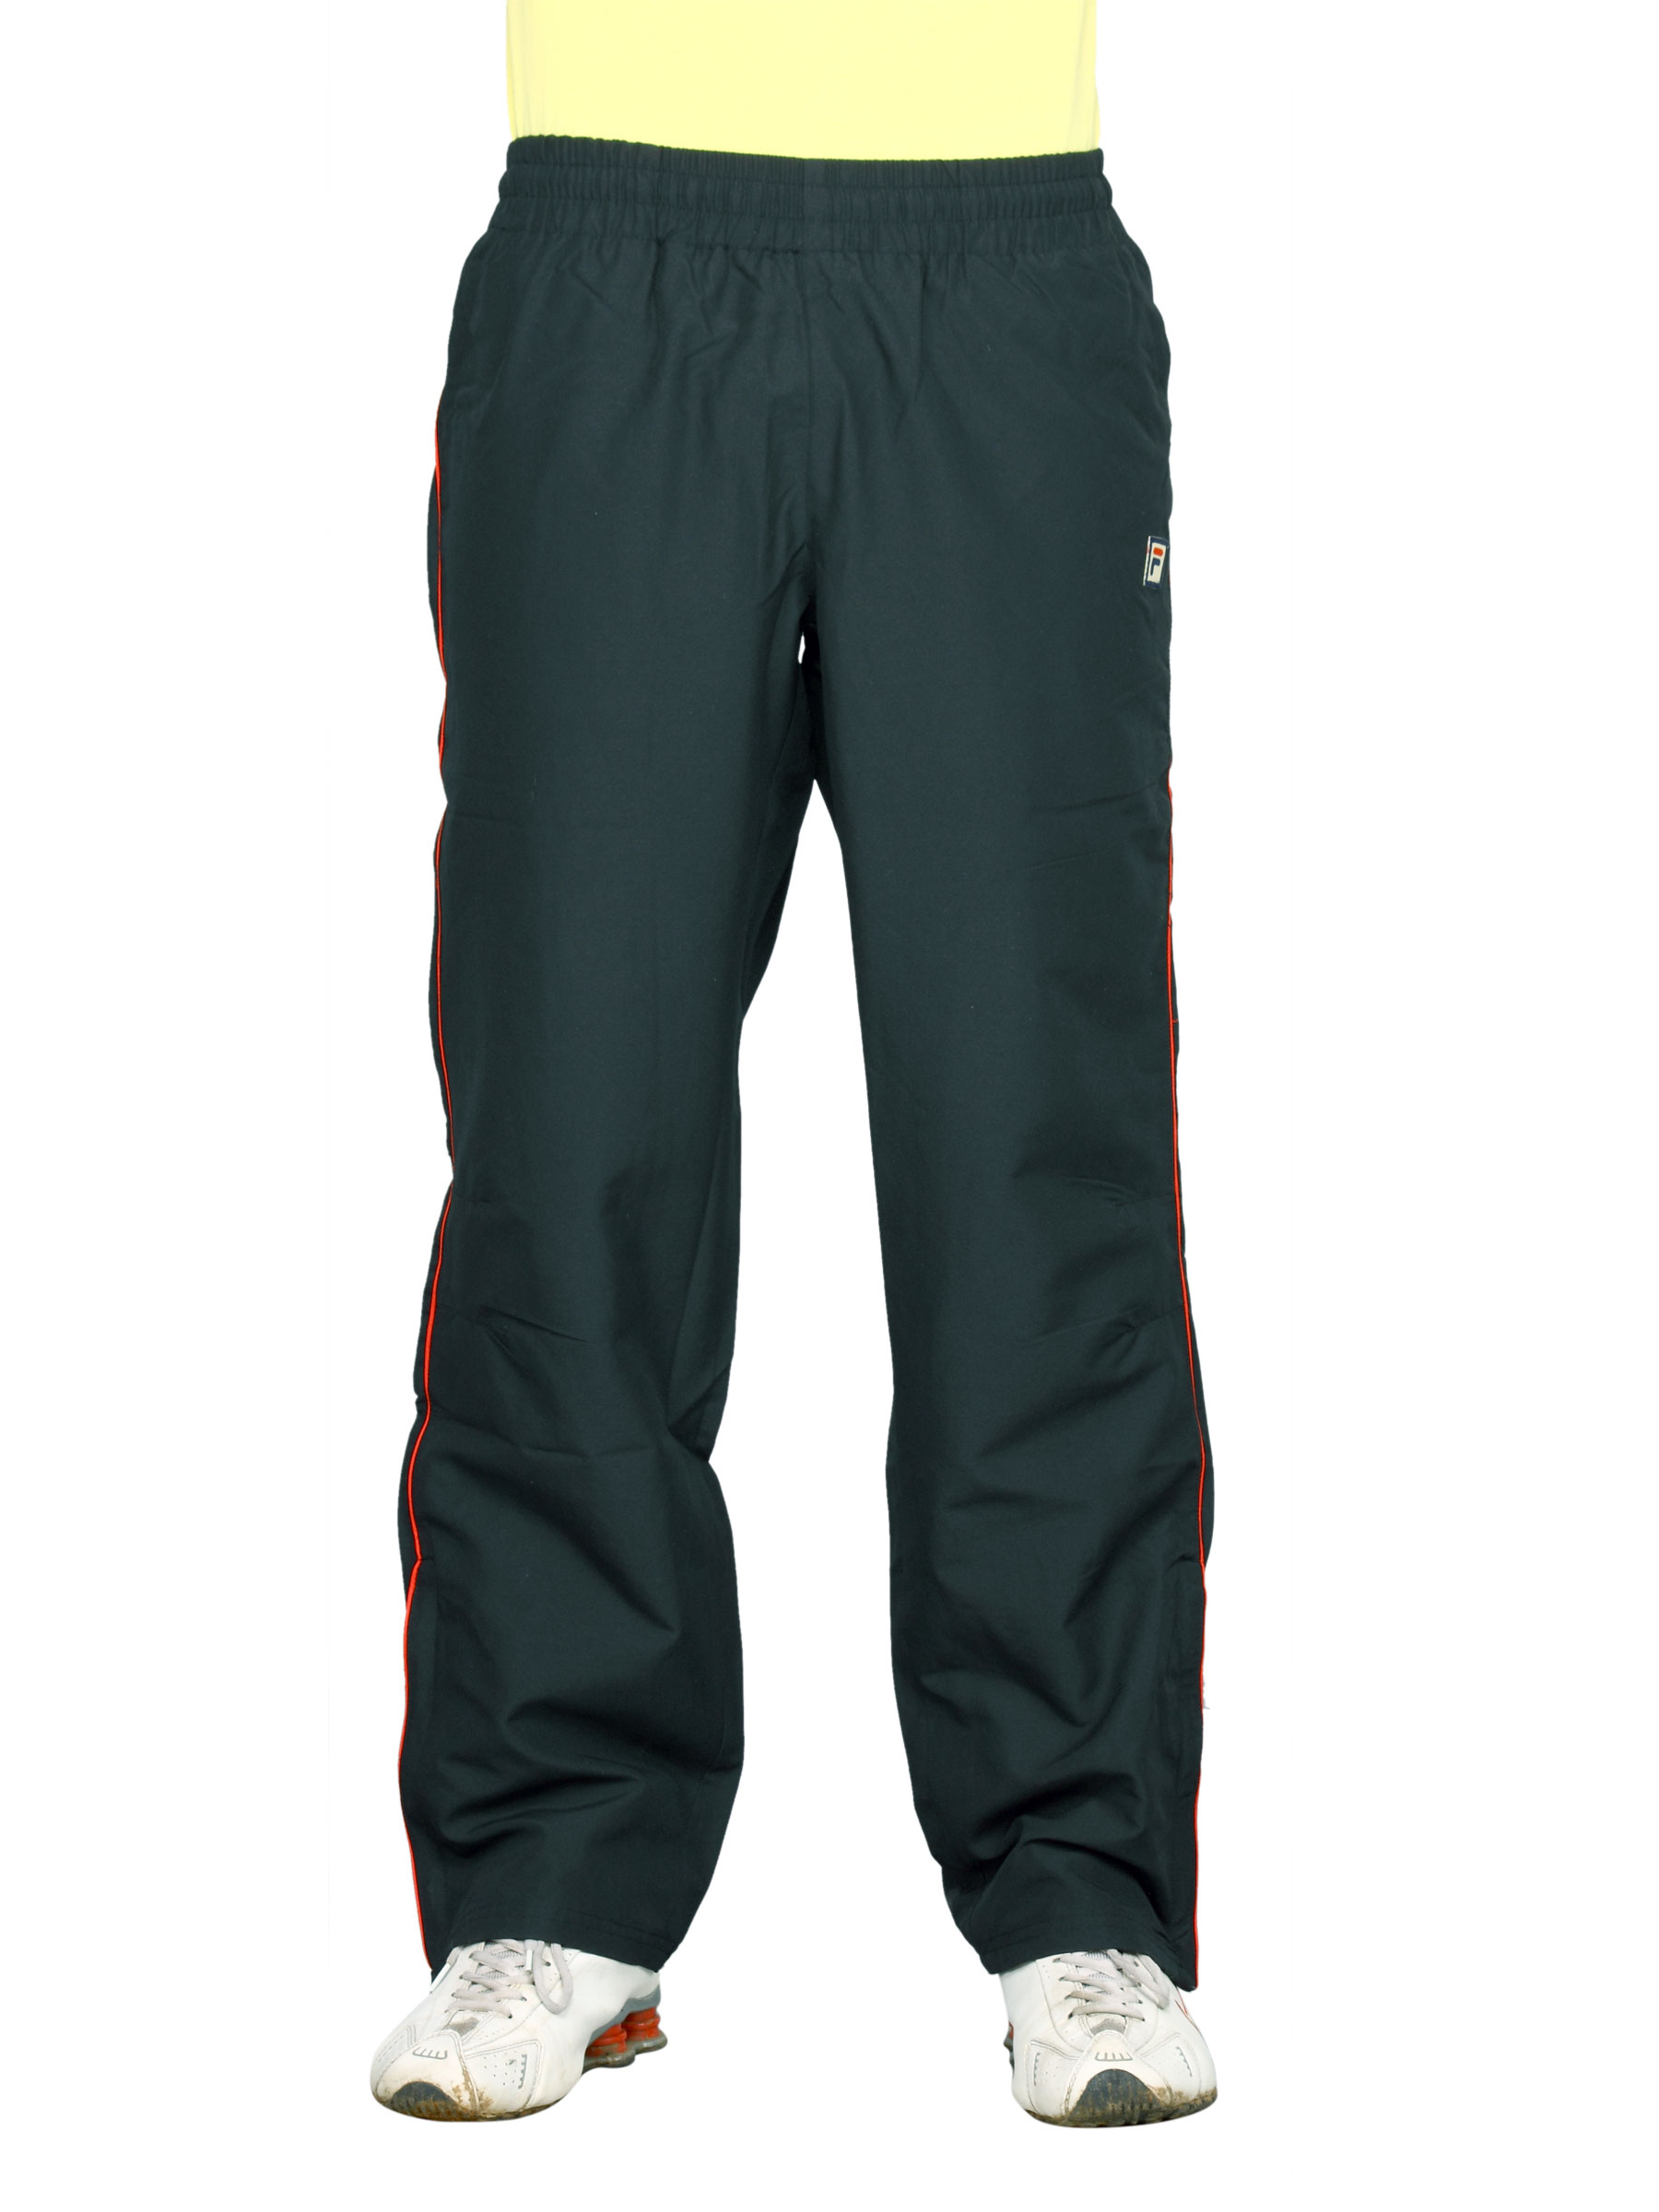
Fila Men's Single Tipped Woven Black Red Track Pant
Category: Apparel / Bottomwear / Track Pants
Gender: Men
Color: Black
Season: Fall 2011
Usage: Sports